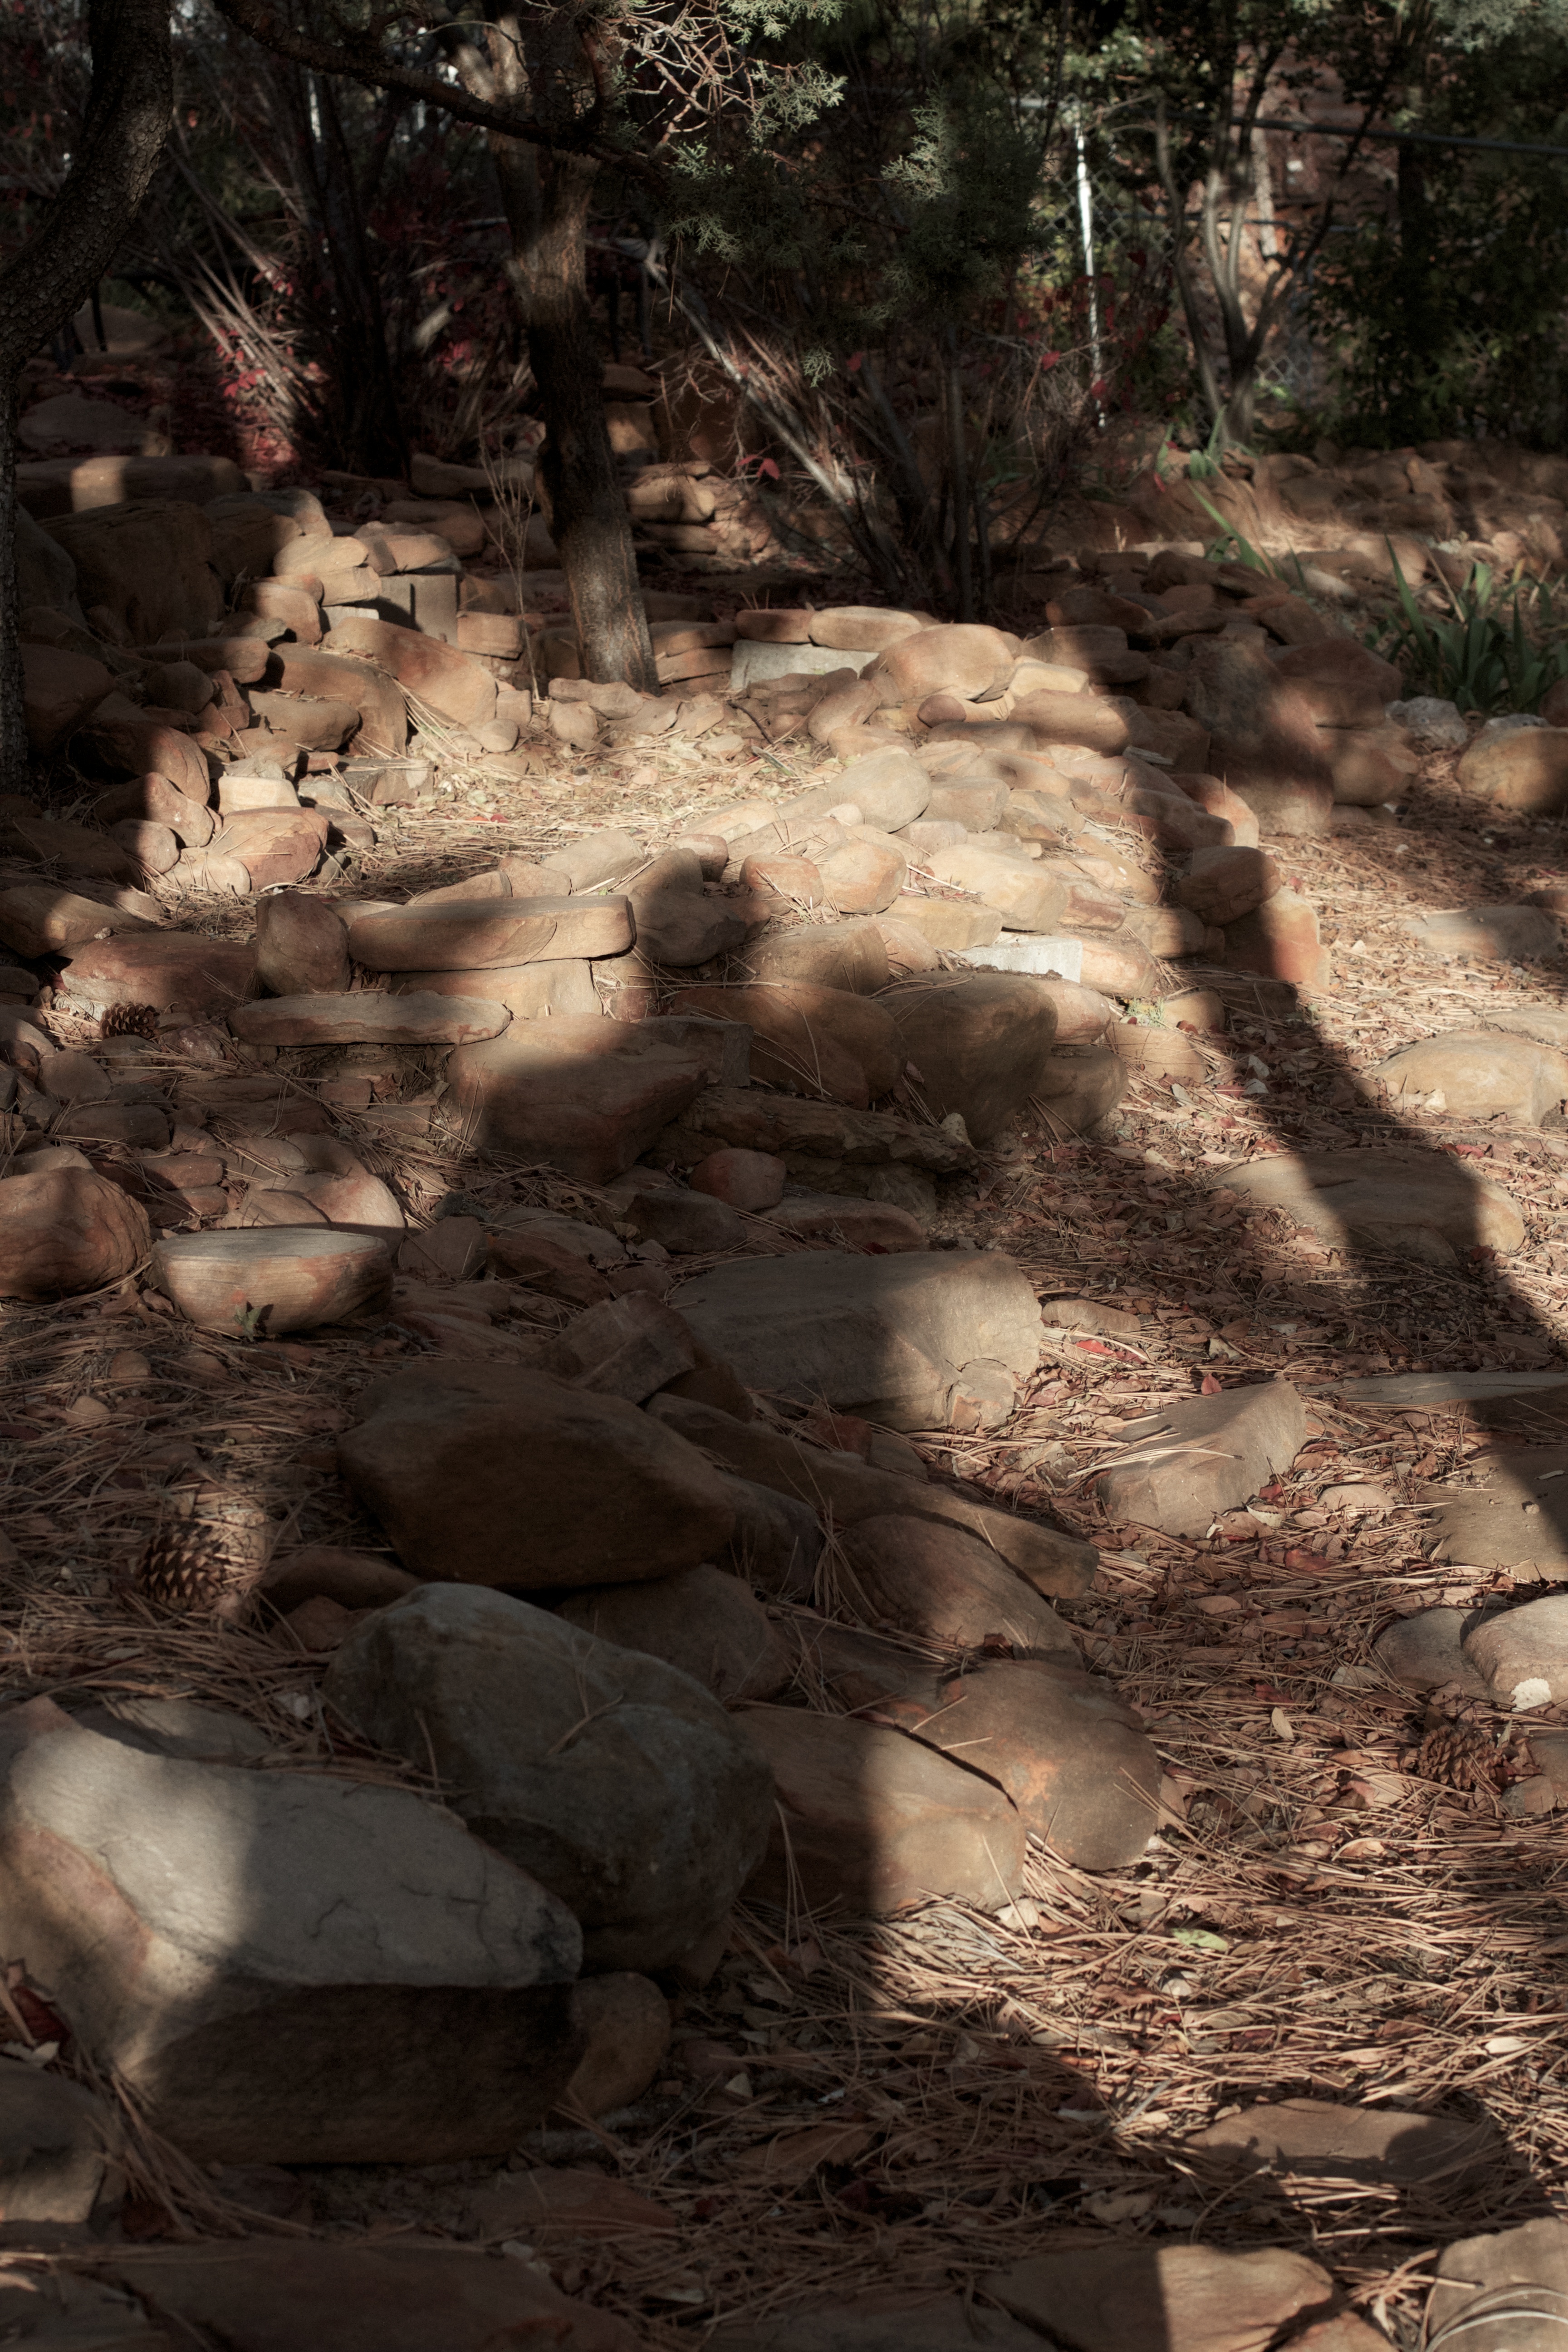
tree, nature, forest, rock, wilderness, snow, winter, trail, sunlight, leaf, stream, autumn, soil, season, cool image, geology, woodland, habitat, natural environment, woody plant